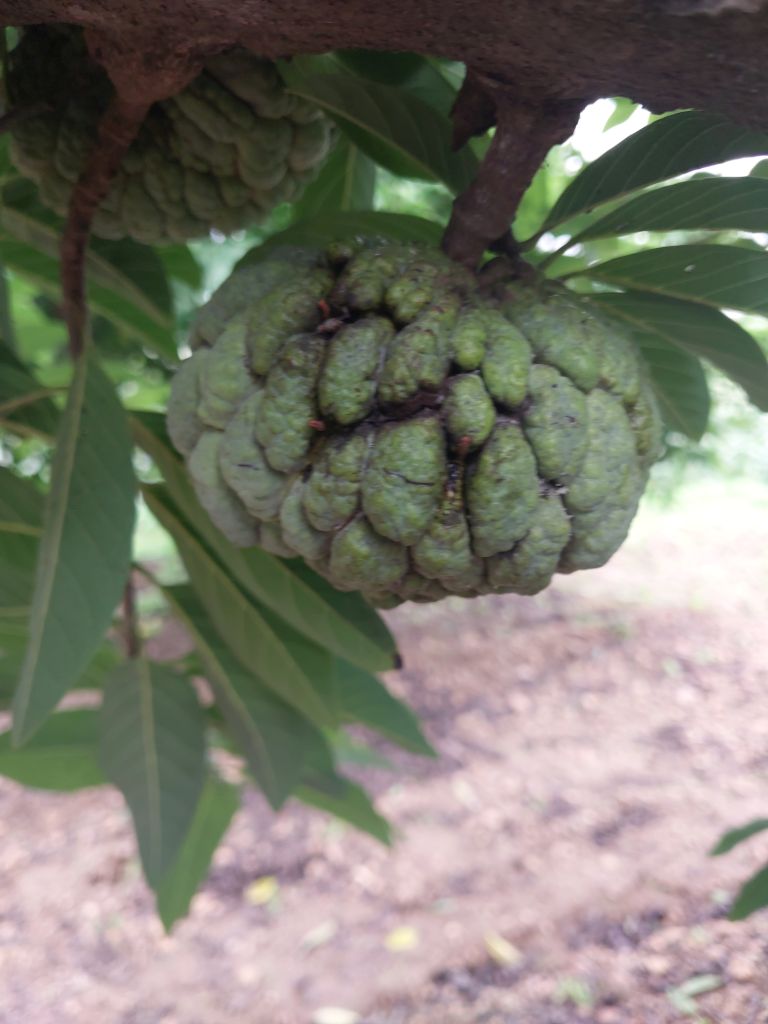
Disease label: Athracnose